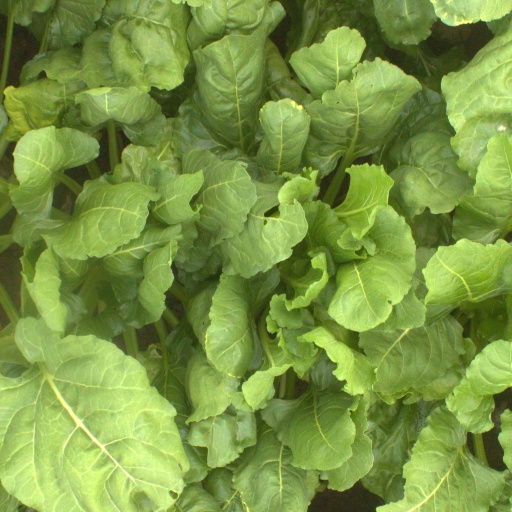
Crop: sugar beet